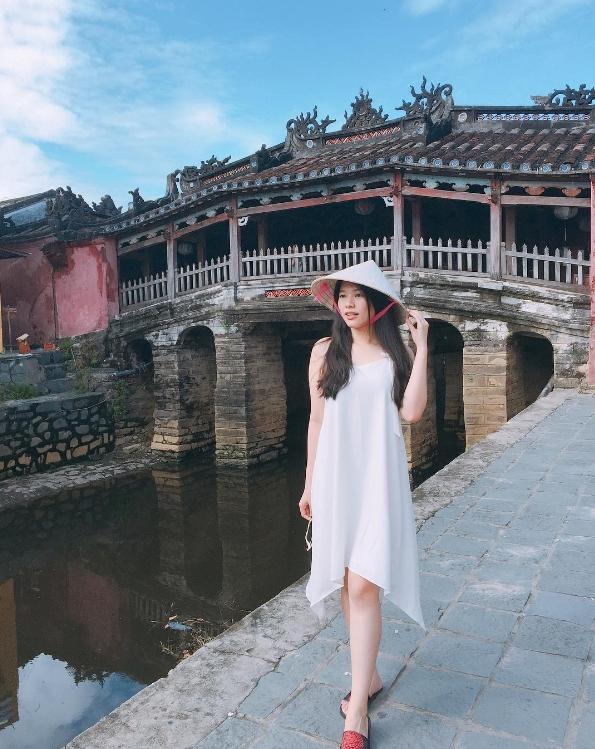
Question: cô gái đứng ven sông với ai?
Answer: cô gái đứng một mình

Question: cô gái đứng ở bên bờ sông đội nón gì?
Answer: nón lá